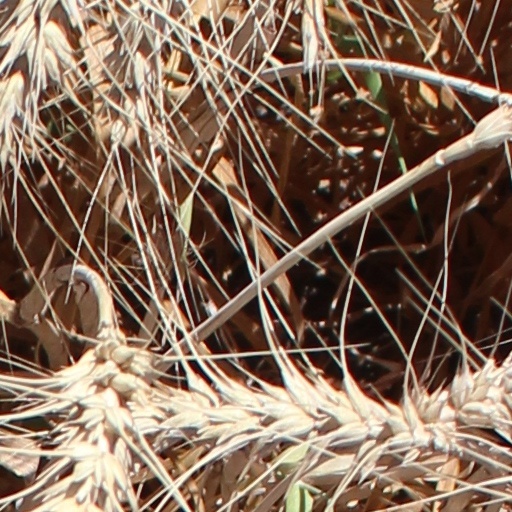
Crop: wheat